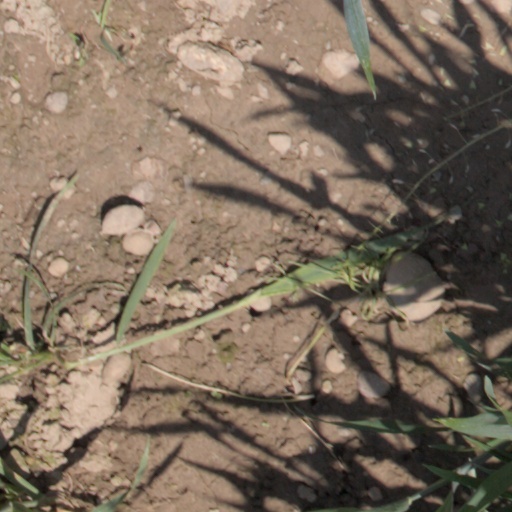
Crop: wheat